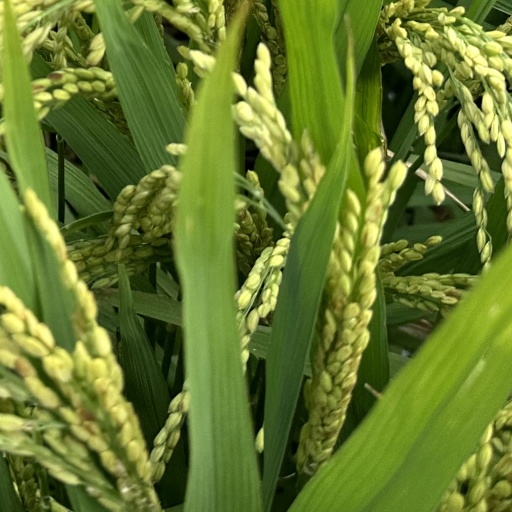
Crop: rice